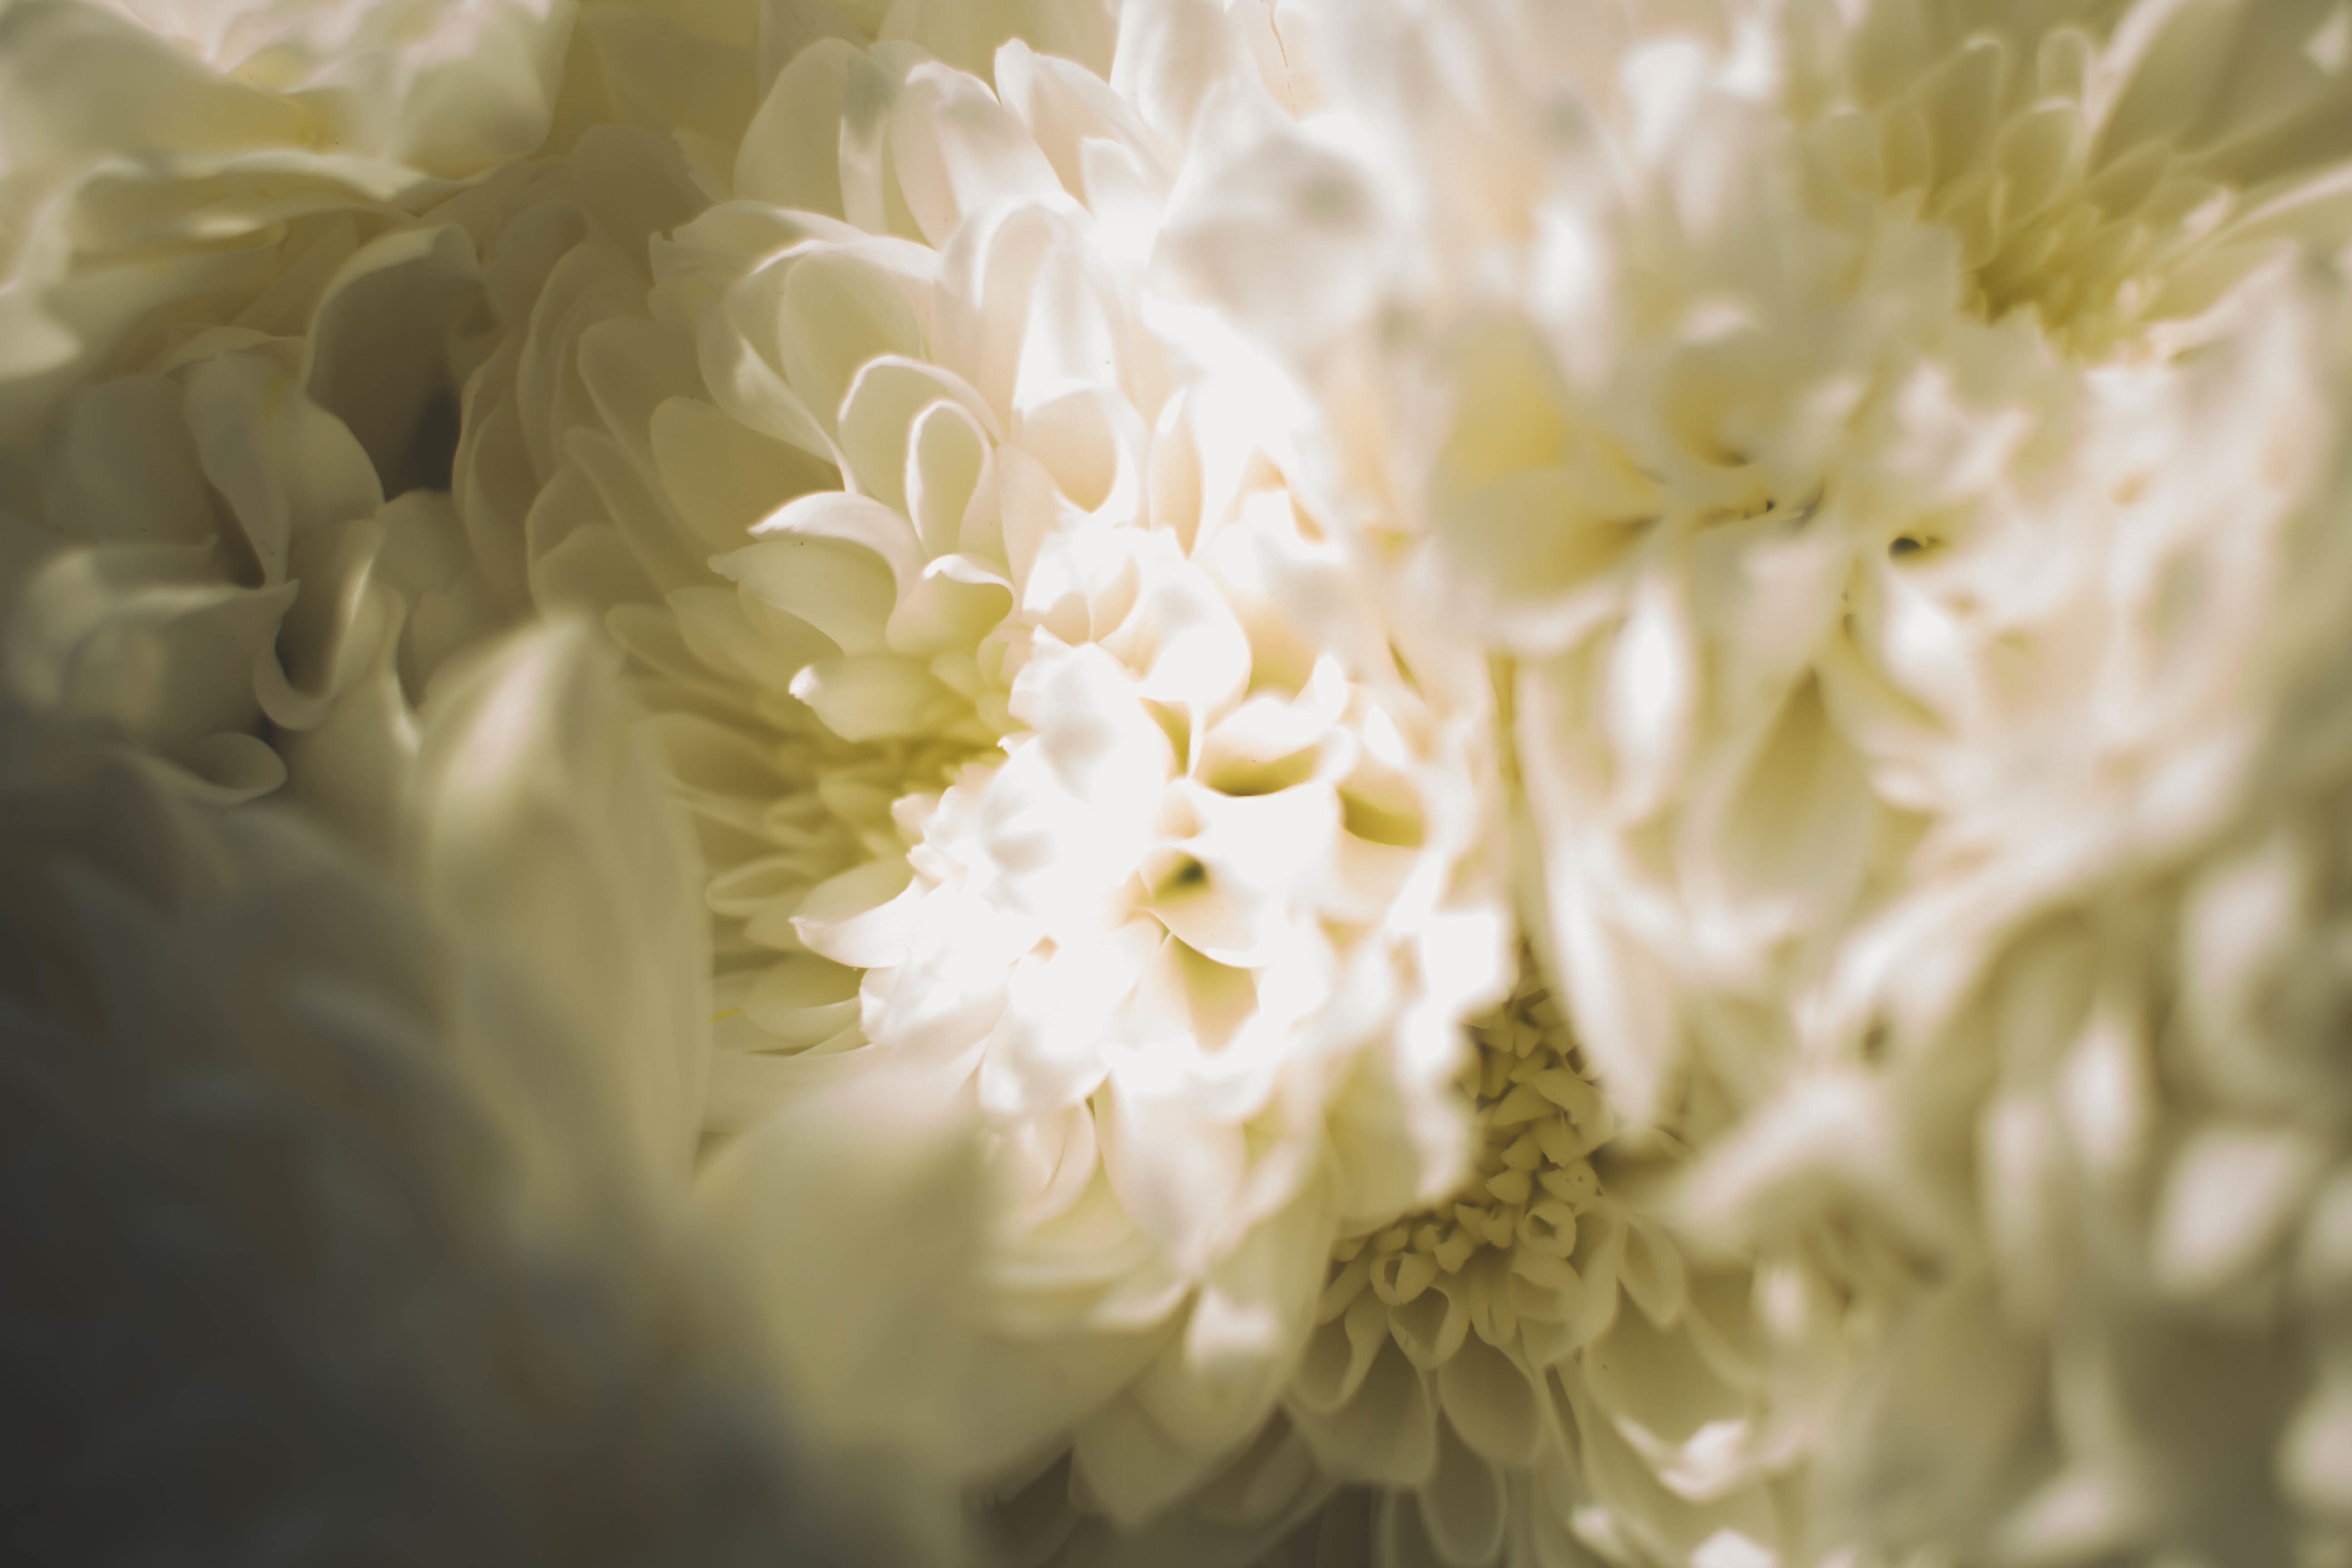
blossom, plant, white, photography, sunlight, flower, petal, yellow, flora, close up, peony, macro photography, flowering plant, daisy family, plant stem, land plant, chrysanths